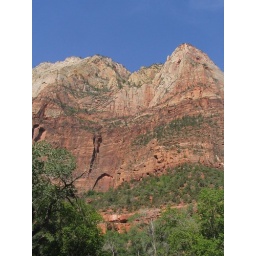
Impressive red rock cliffs near the Emerald Pools trailhead, as seen from the shuttle bus on the Zion Canyon Scenic Drive.